Pontic Greeks

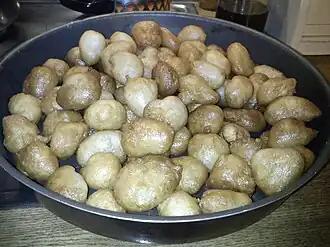

Pontic Greek history with organised sports began with extra-curricular activities offered by educational institutions. The students would establish athletics clubs providing the Pontic Greek youth with an opportunity to participate in organised sporting competition. The Hellenic Athletic Club, Pontus Merzifounta, founded in 1903 was one such example formed by students attending Anatolia College in Merzifon near Amasya. The college's forced closure in 1921 by the Turkish government resulted in the school's relocation to Greece in 1924, along with much of the Greek population of Asia Minor in the aftermath of genocide and a subsequent treaty that agreed upon a population exchange between Greece and Turkey. This resulted in the establishment of Pontic and Anatolian Greek sporting clubs in Greece, of which football is the sport with which they are most commonly associated. Today a number of these clubs still compete; some at a professional and intercontinental level. Such as: